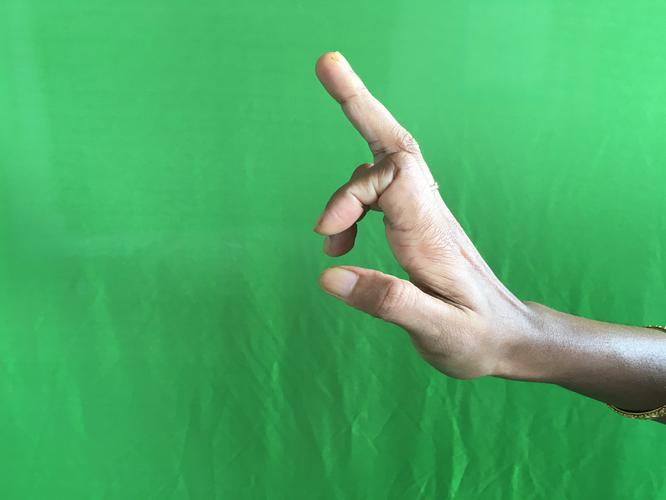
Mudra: Shukatundam
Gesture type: single_hand